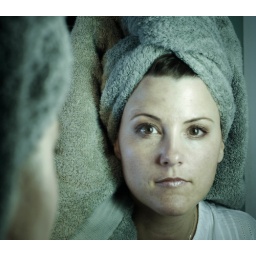
**Made Explore May 6, 2007. Self portrait in my bathroom mirror :)